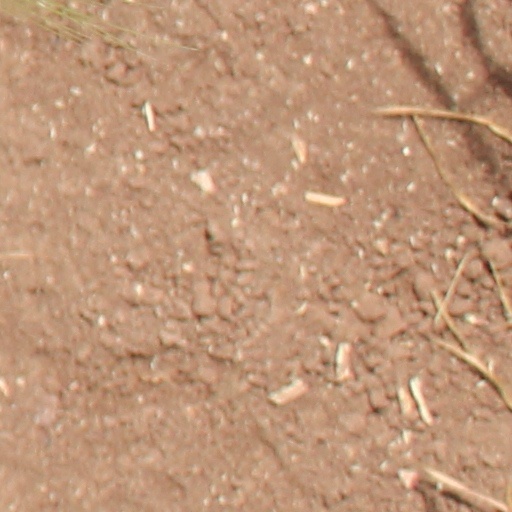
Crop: wheat